Customs Diary

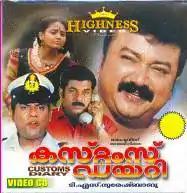

Customs Diary is a 1993 Malayalam crime film by T. S. Suresh Babu starring Mukesh, Jayaram, Jagathy Sreekumar and Ganesh Kumar in the lead roles.